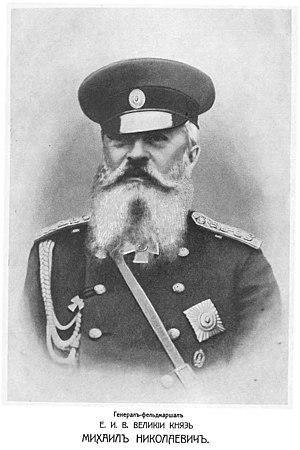
Michel Nicolaïevitch, grand-duc de Russie, (en russe